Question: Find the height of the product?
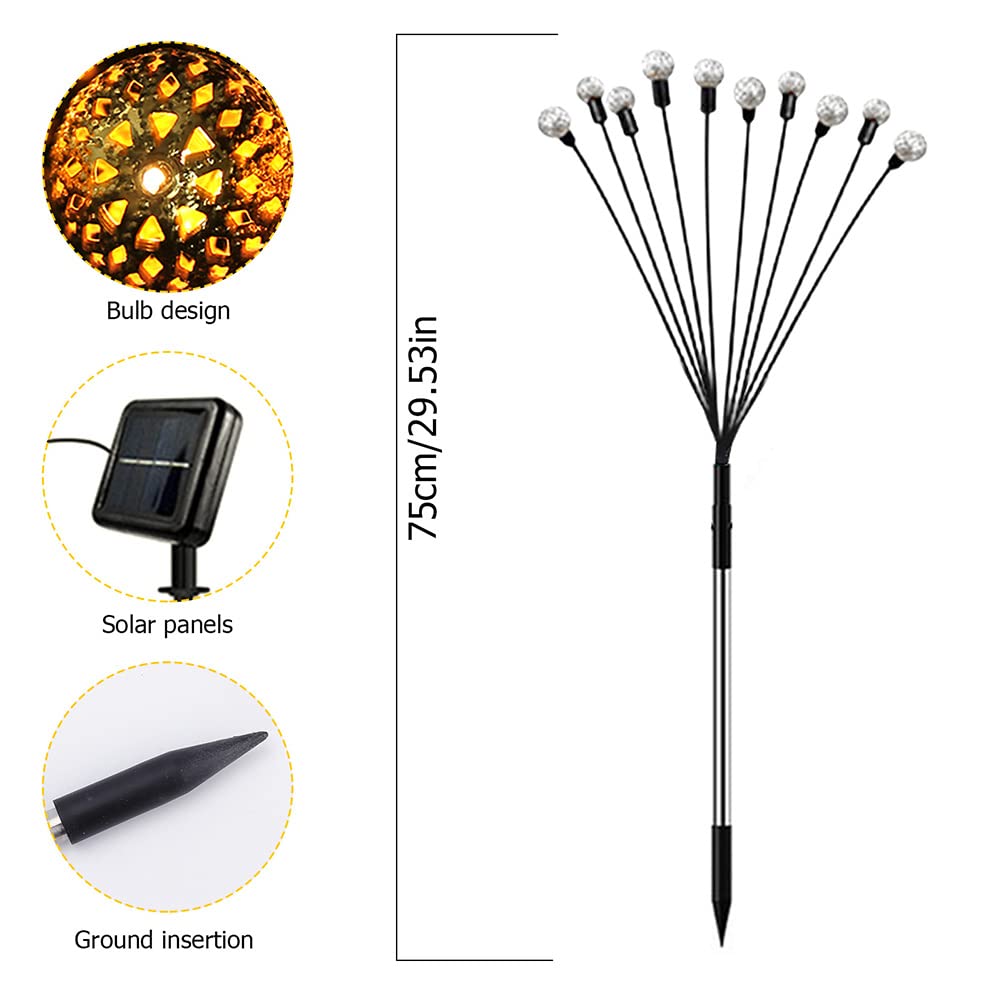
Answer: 75.0 centimetre